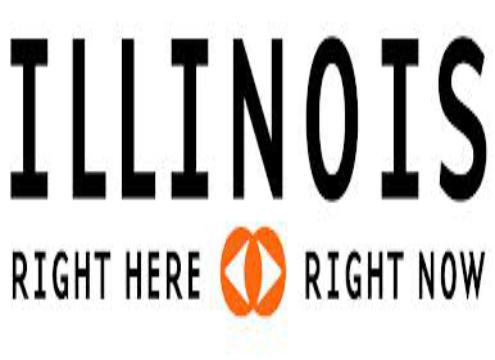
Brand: Illinois
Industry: Others